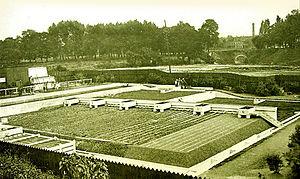
Expériences d'épuration de l'eau par lagunage. Des plantes sont testées pour leur capacité à épurer l'eau, à Lille, vers 1900-1910, par le Pr Calmette.
Le lagunage est une technique naturelle d’épuration des eaux fondée sur la déseutrophisation. Le principe est de recréer des milieux ou des bassins « tampons » dans lesquels les eaux usées ou polluées vont transiter, avant d'être rejetées dans le milieu naturel. Les phénomènes d'auto-épuration des eaux se font ainsi dans ces bassins, de petite ou grande surface, préservant le reste du milieu naturel des conséquences néfastes des pollutions et des effets négatifs de certains phénomènes d'auto-épuration.